Frontline Church

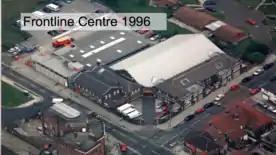

In 1996, when Frontline had around 300 people in their congregation, they purchased an old army barracks in the area of Wavertree. This building was completely renovated and refurbished and was called the 'Frontline Centre'.